Armenian monastery of Suceava

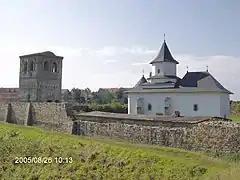
The Church of Saint Auxentius and the Bell tower

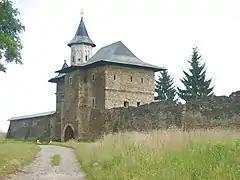
Building containing the Chapel of Saint Gregory the Illuminator

The Armenian monastery of Suceava, also known as "Zamca", is a monastery of the Armenian Apostolic Church, dating from the 15th century, in the town of Suceava in northern Romania's Bukovina district.